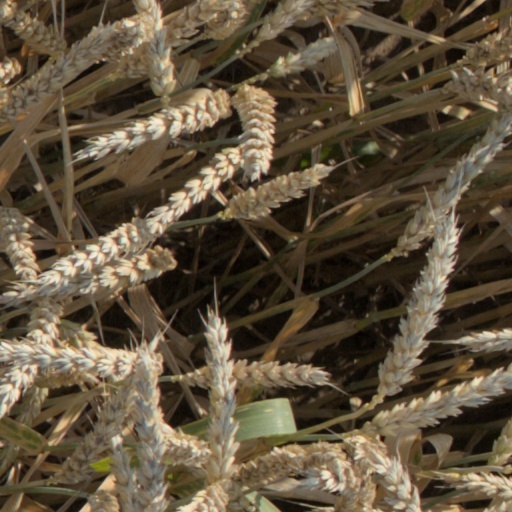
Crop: wheat